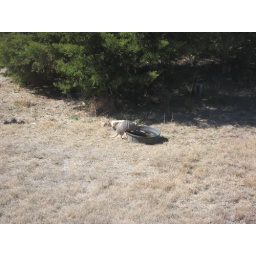
Texas 9-banded armadillo sippin' from the bird bath in the back yard.